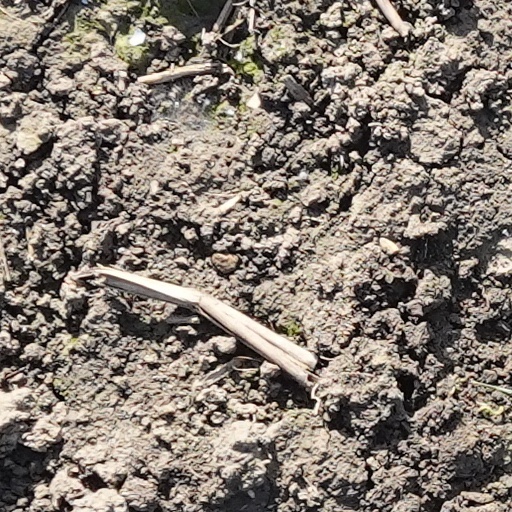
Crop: wheat